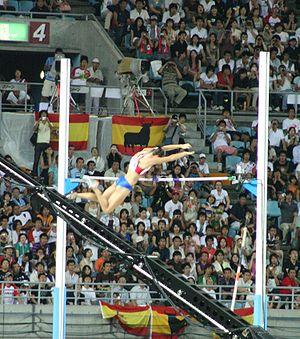
L'épreuve de saut à la perche féminin aux championnats du monde de 2007 s'est déroulée les 26 et 28 août 2008 dans le stade Nagai à Osaka au Japon. Elle est remportée par la Russe Yelena Isinbayeva.
Yelena Gadzhievna Isinbayeva née le 3 juin 1982 à Volgograd est une athlète russe pratiquant le saut à la perche. Double championne olympique, aux Jeux d'Athènes 2004 et de Pékin 2008, elle est également triple championne du monde et championne d'Europe. Elle est l'actuelle détentrice du record du monde du saut à la perche féminin, avec 5,06 mètres franchis en plein air à Zurich en 2009. Elle met un terme à sa carrière sportive en août 2016, tout en devenant dans le même temps membre du Comité international olympique en étant élue à sa commission des athlètes.